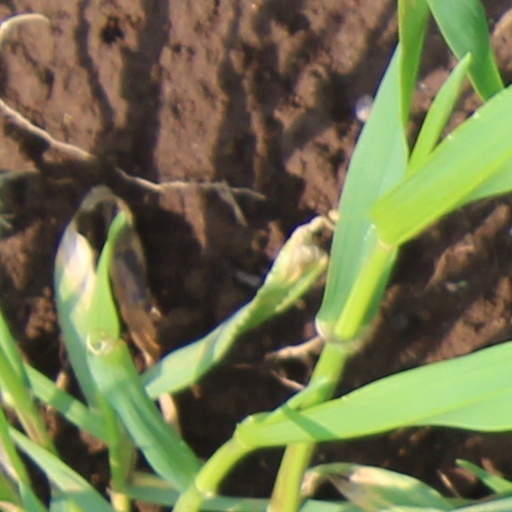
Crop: wheat